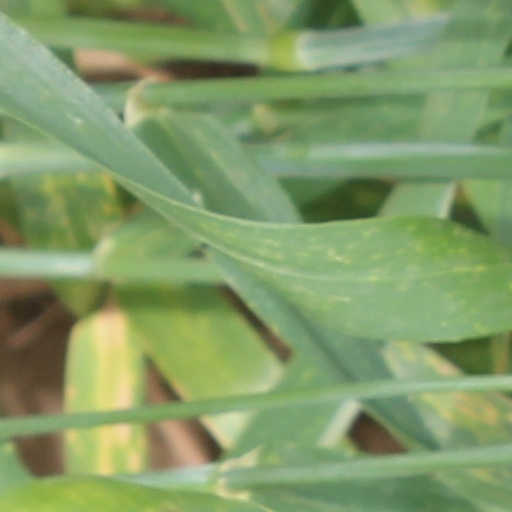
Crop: wheat